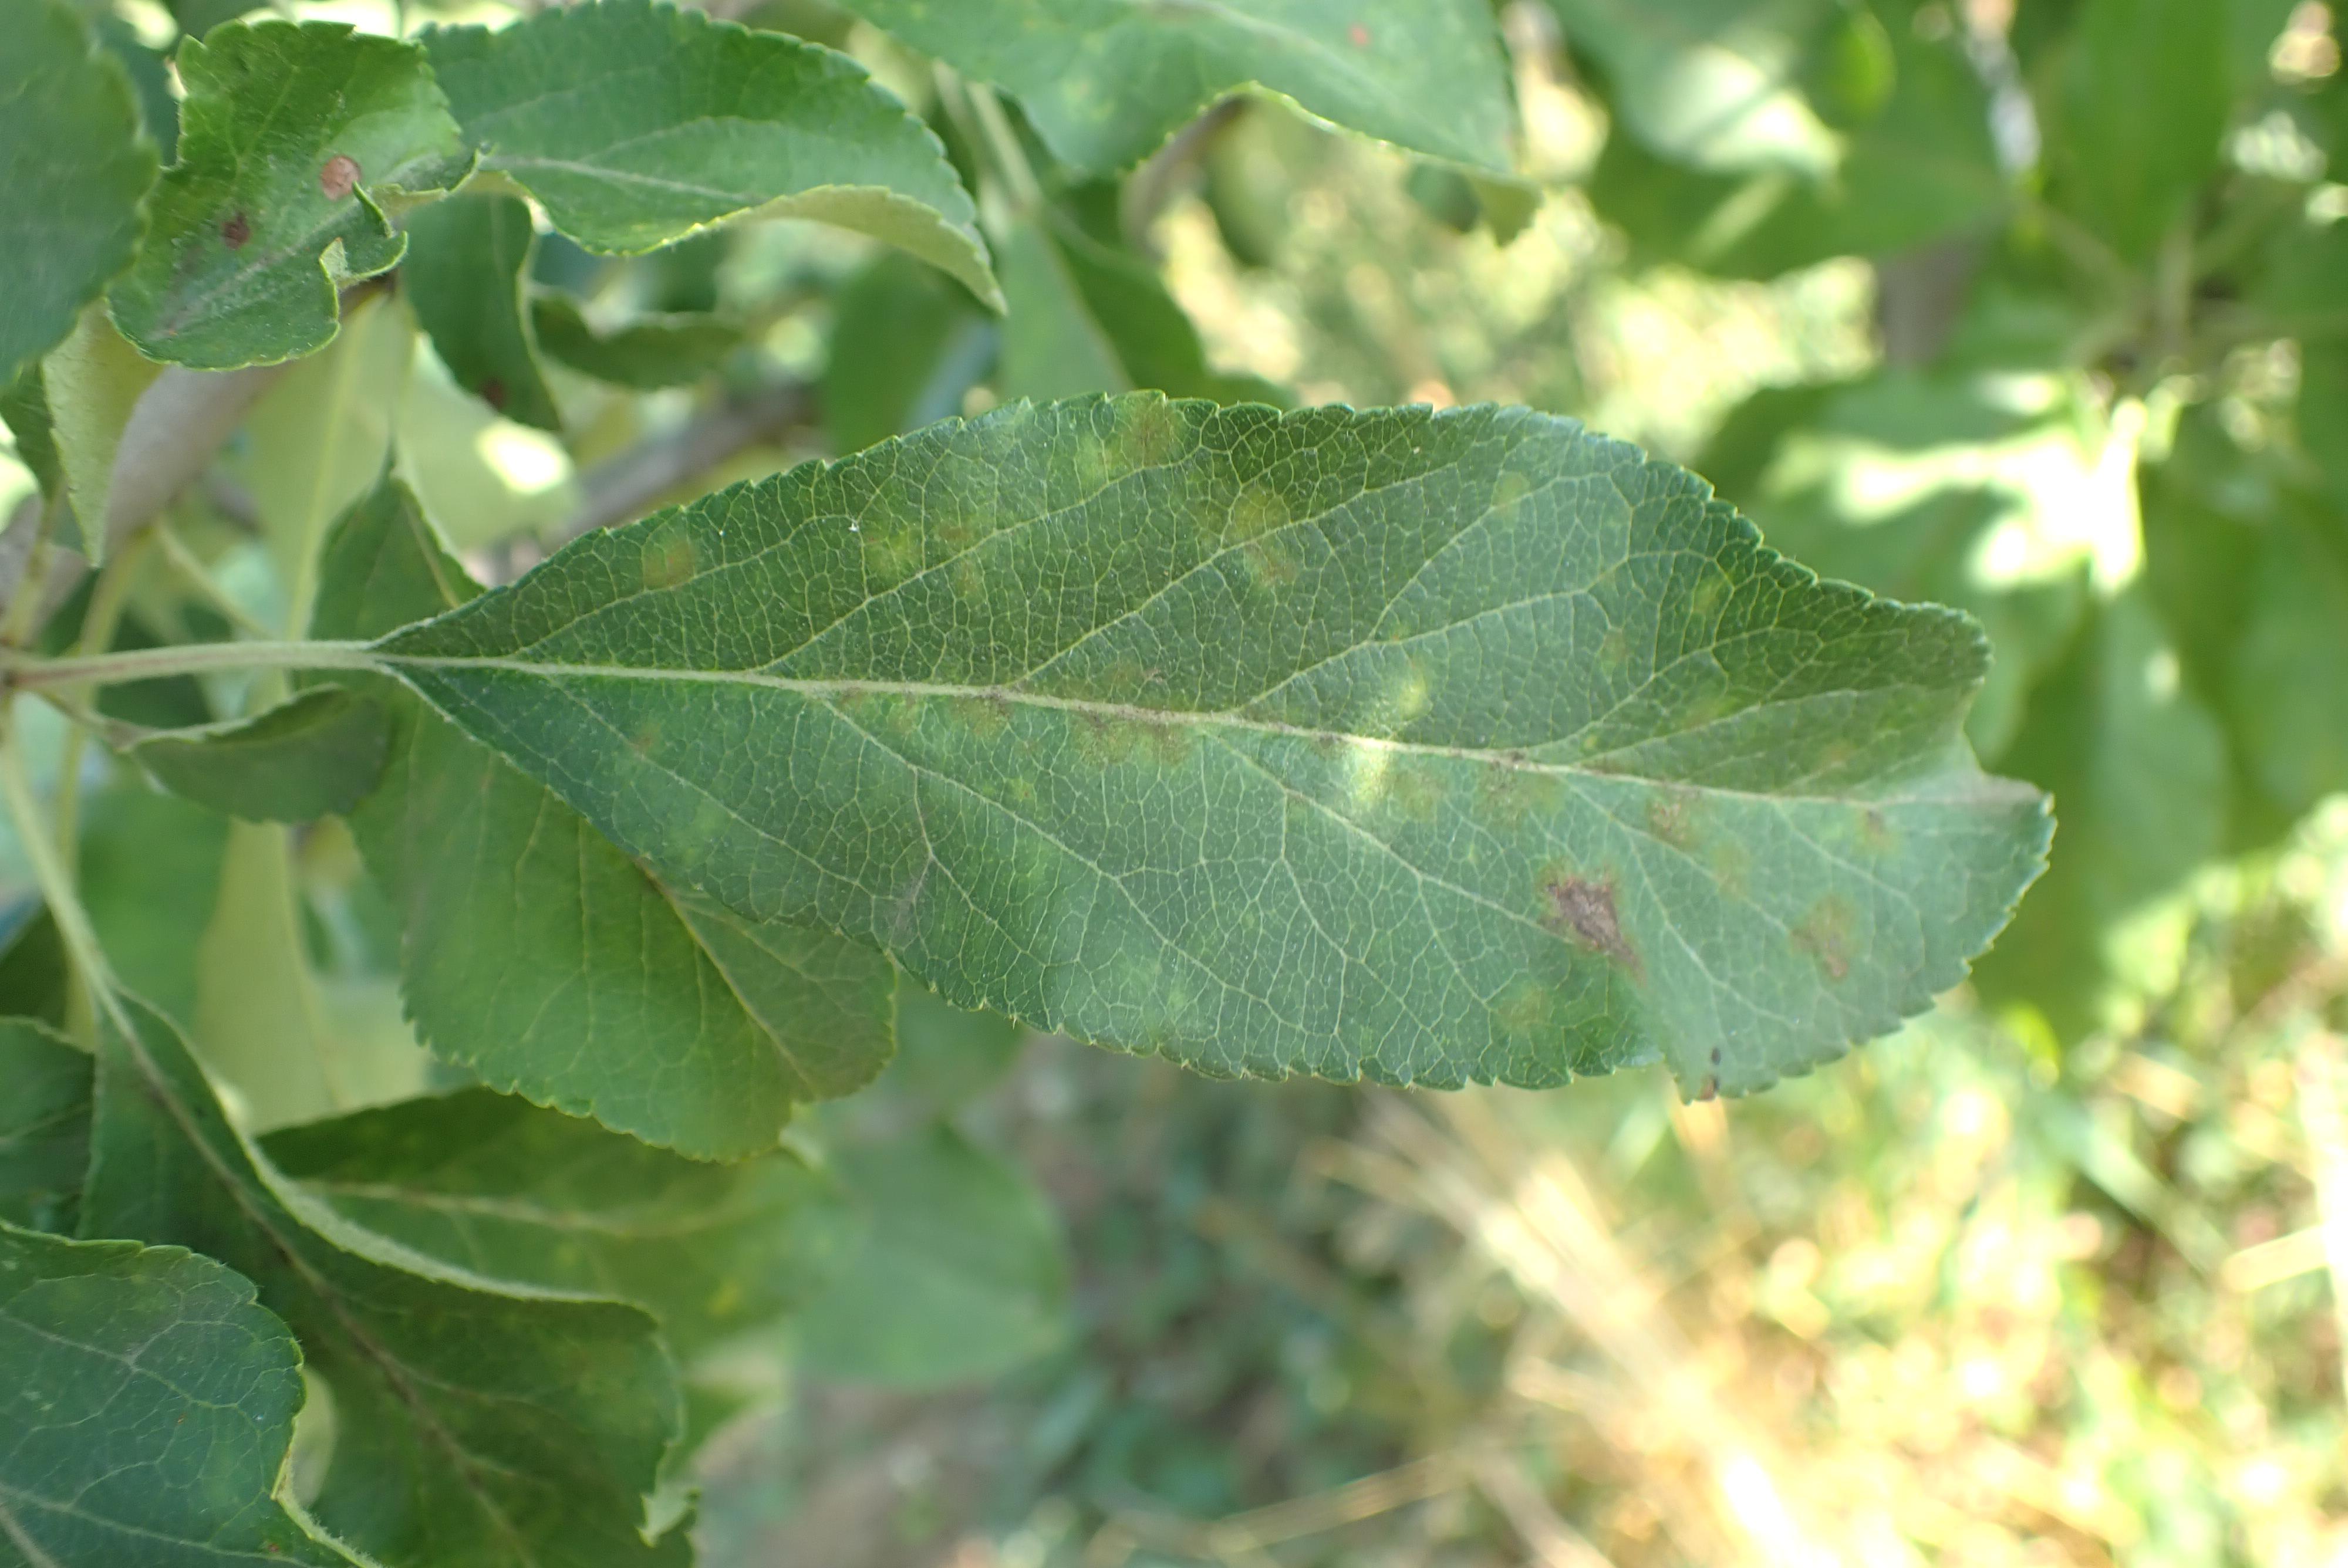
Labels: scab